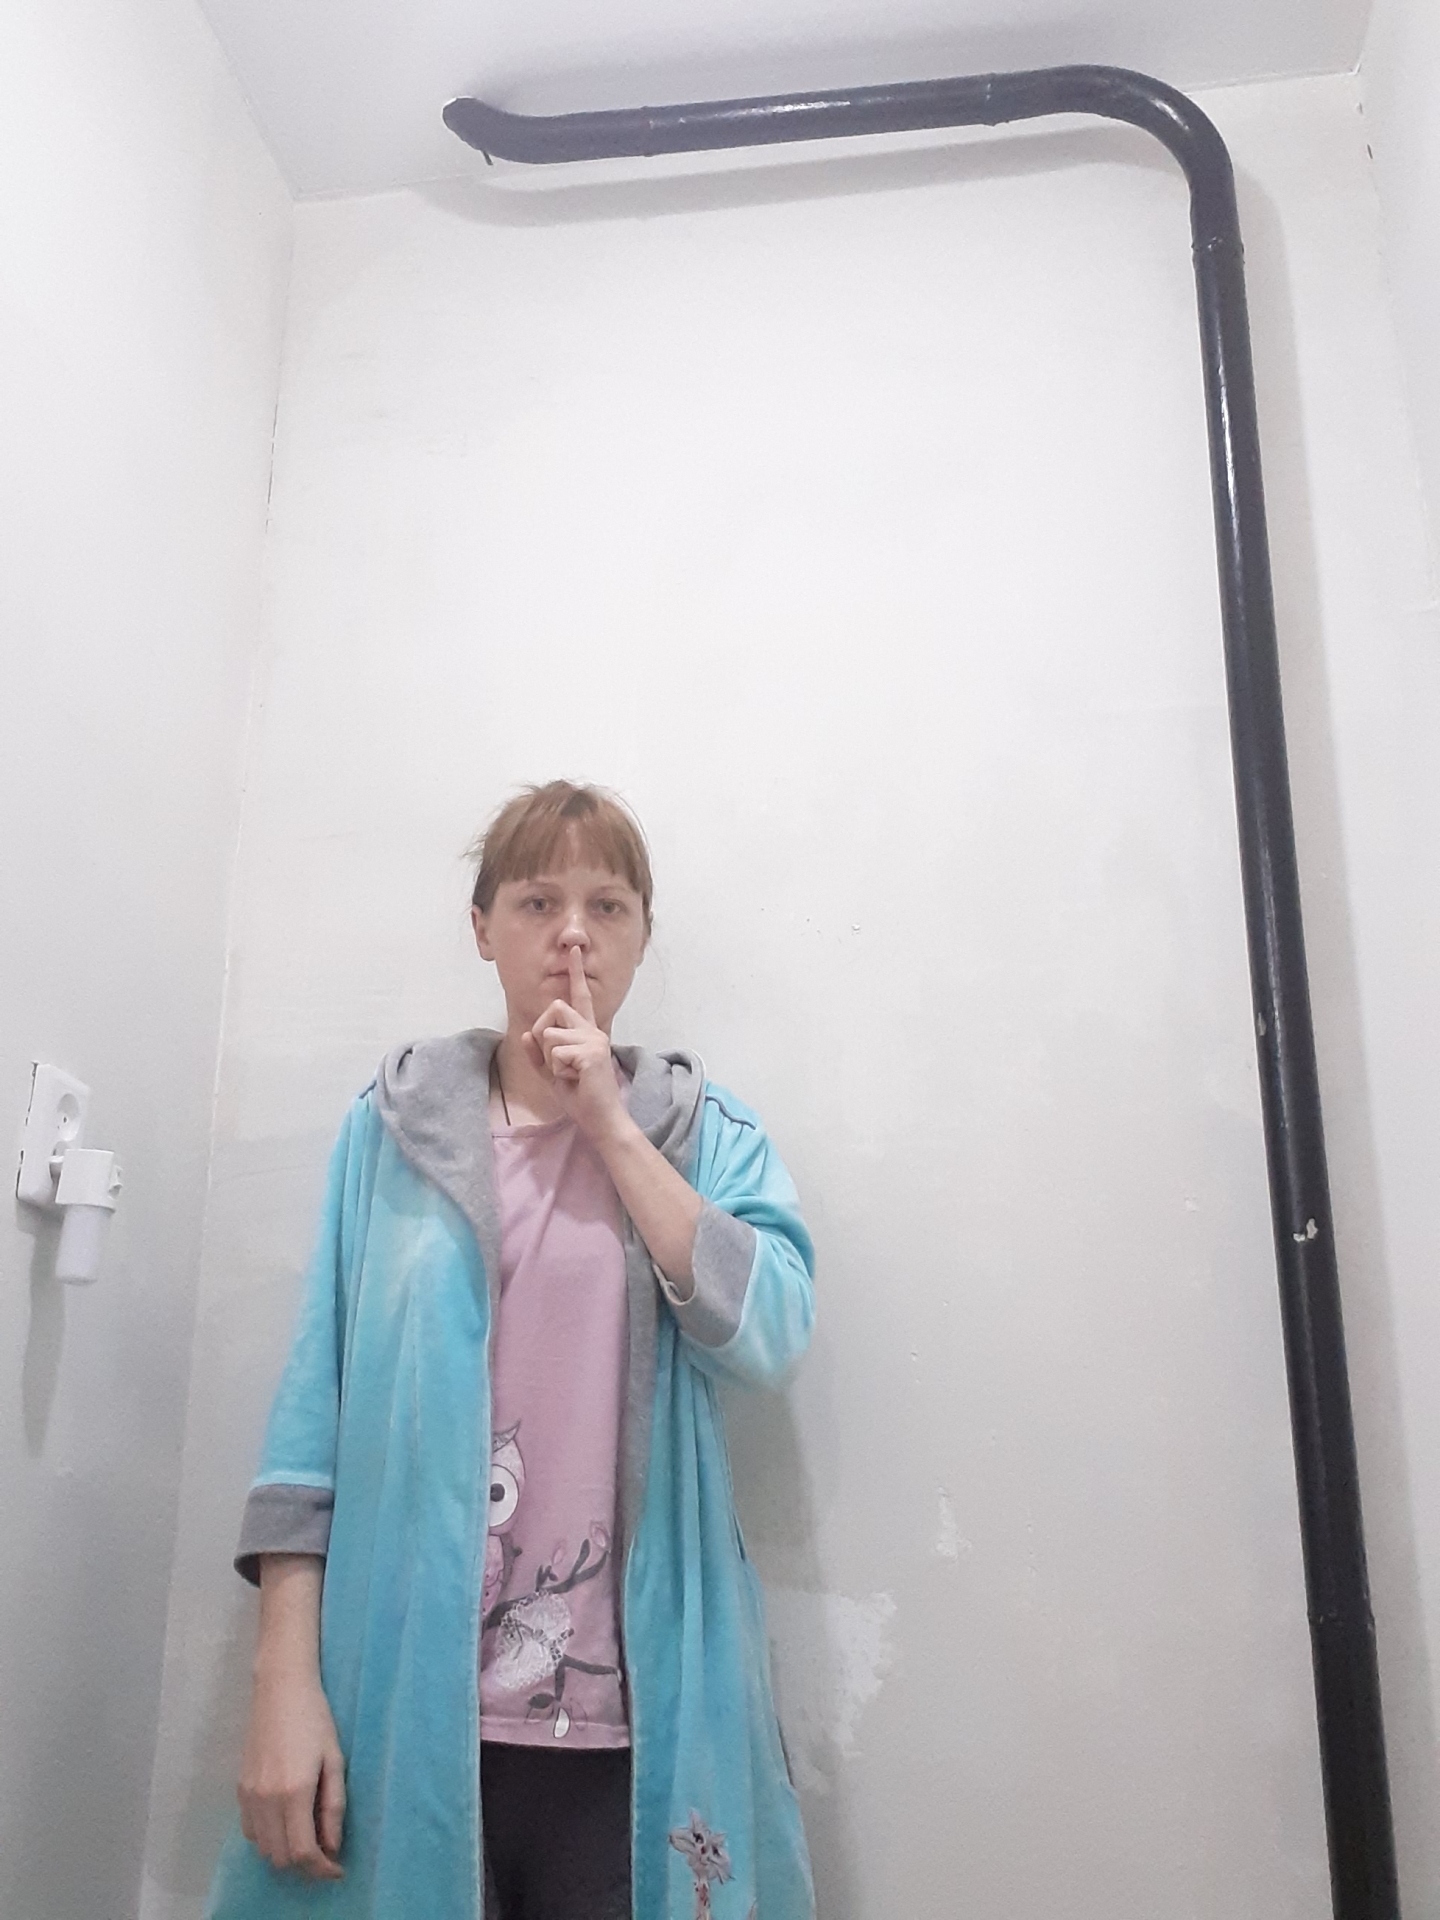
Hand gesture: mute